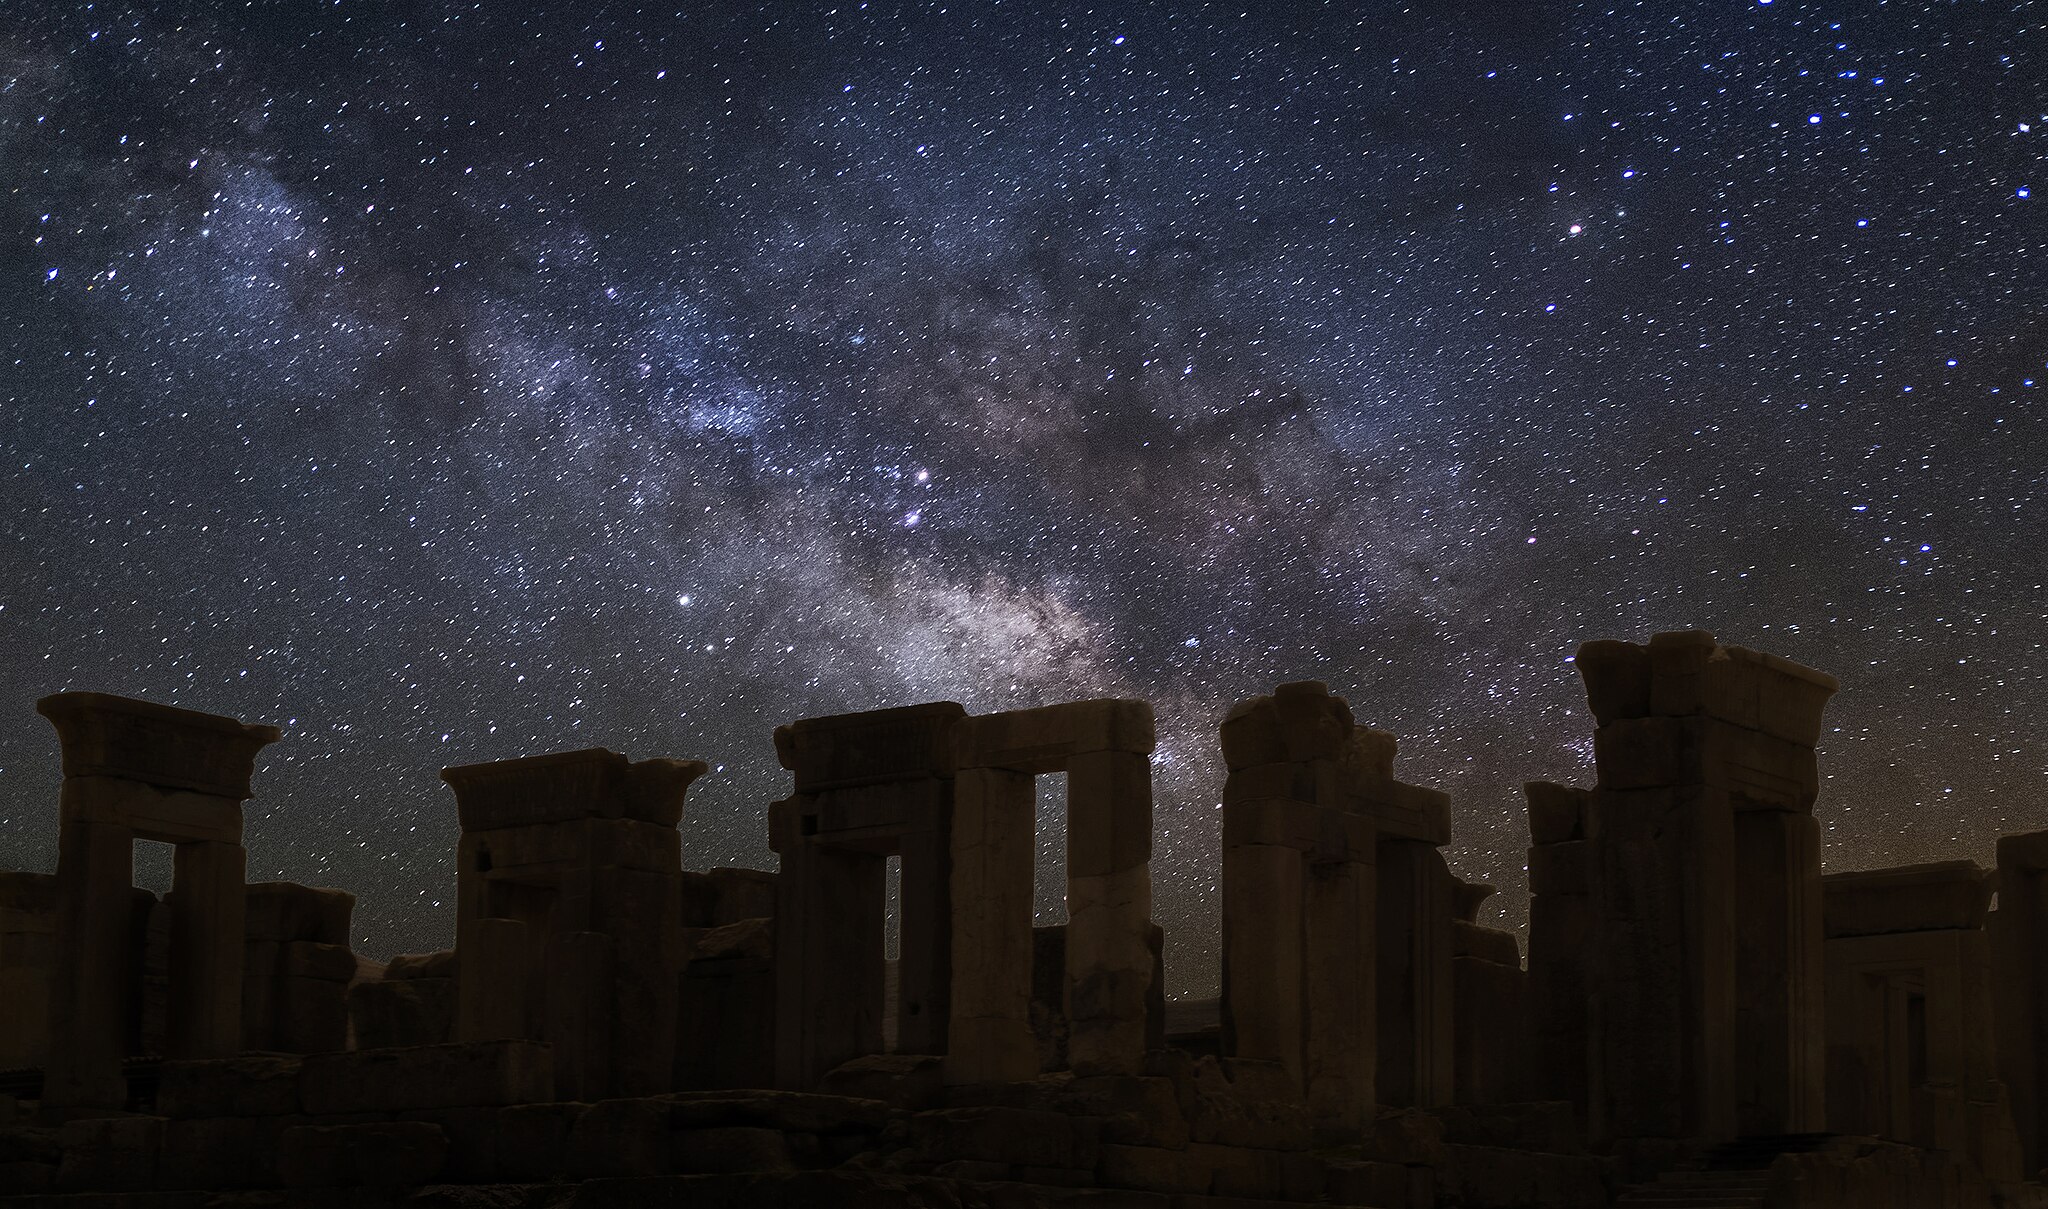
Title: Takhtejamshid by shd
Date: 2018-04-13 10:57:56
Categories: Nature of Persepolis, Self-published work, Cultural heritage monuments in Iran with known IDs, Uploaded via Campaign:wlm-ir, Images from Wiki Loves Monuments in Marvdasht